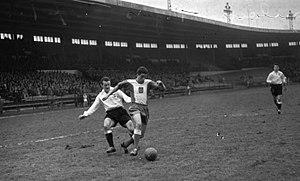
Stadium municipal de Toulouse, 1bis allées Gabriel-Biénès. 27 Janvier 1957. Vue d'un duel entre le toulousain Brahimi et un joueur d'Angers.
L'histoire d'Angers sporting club de l'Ouest est l'histoire d'un club de football créé le 10 octobre 1919. Le club est né sous l'impulsion des frères Fortin, directeurs de la Banque de Crédit de l'Ouest, pour former le Sporting Club du Crédit de l'Ouest. Il succède au club d'Angers Université Club avant de reprendre l'héritage du Club sportif Julien Bessonneau.